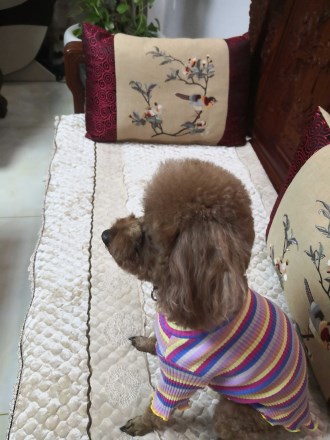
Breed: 7449-n000128-teddy